Dan Stoenescu

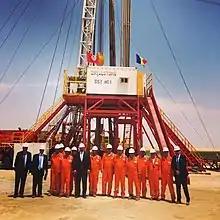
Inauguration of Oued Retem CI02 drilling site in Nefta

In the context of the Libyan civil war, he coordinated, on the Tunisian side, several repatriation operations of Romanian citizens from the war zone.